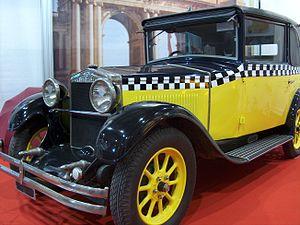
Cette page liste tous les scénaristes et dessinateurs ayant été un des auteurs officiels des Aventures de Spirou et Fantasio. Ils sont listés dans l'ordre chronologique du début de leur collaboration à la série.
Gaston est une série de bande dessinée franco-belge humoristique créée en février 1957 par André Franquin. La série met en scène un employé de bureau nommé Gaston Lagaffe, travaillant au Journal de Spirou, grand fainéant et commettant chaque semaine de nombreuses gaffes.
La Fiat 509 est une voiture fabriquée par le constructeur italien Fiat entre 1925 et 1929.
André Franquin, né le 3 janvier 1924 à Etterbeek et mort le 5 janvier 1997 à Saint-Laurent-du-Var, est un auteur belge francophone de bande dessinée, principalement connu pour les séries Spirou et Fantasio, Gaston, Modeste et Pompon et les Idées noires ; il est aussi le créateur du Marsupilami, animal imaginaire.
Gaston Lagaffe est un personnage de fiction créé en 1957 par le dessinateur belge André Franquin.